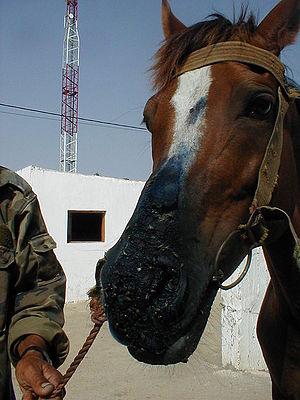
cheval probablement atteint d'habronémose traité par le propriétaire au bleu de méthylène